Sandeep Das

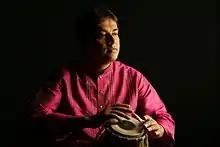
Tabla Virtuoso Sandeep Das

Sandeep Das is an Indian tabla player and composer currently based in Boston, Massachusetts, United States.